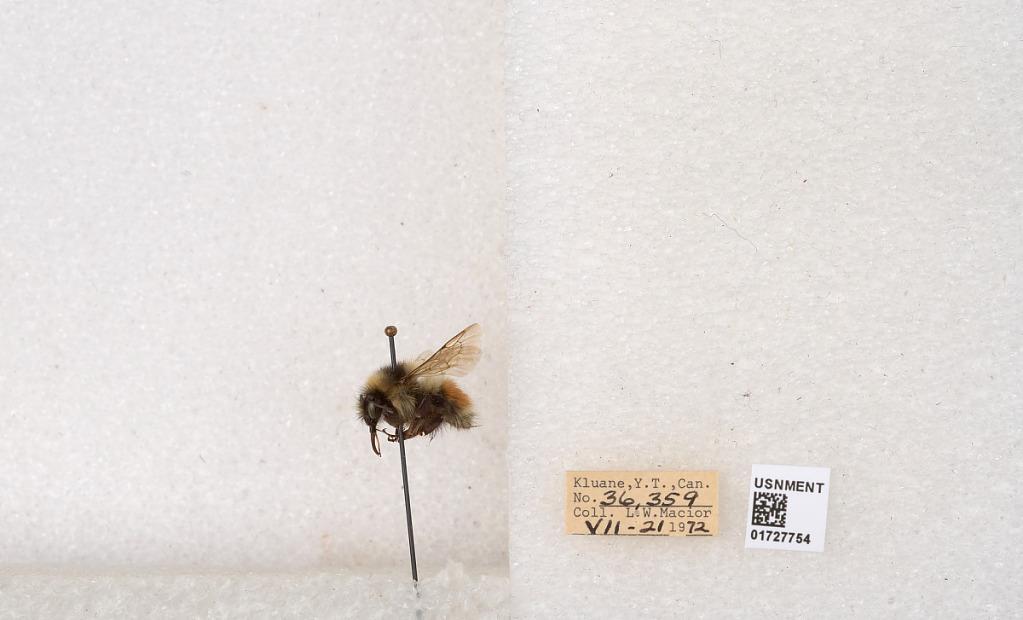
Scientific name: Bombus (Pyrobombus) sylvicola Kirby
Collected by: L. Macior
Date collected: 1972-7-21
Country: Canada
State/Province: Yukon Teritory
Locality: Kluane National Park and Reserve
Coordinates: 60.7493, -139.504